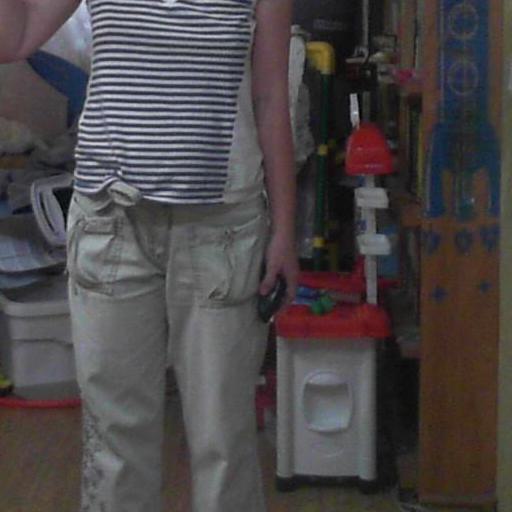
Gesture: no_gesture